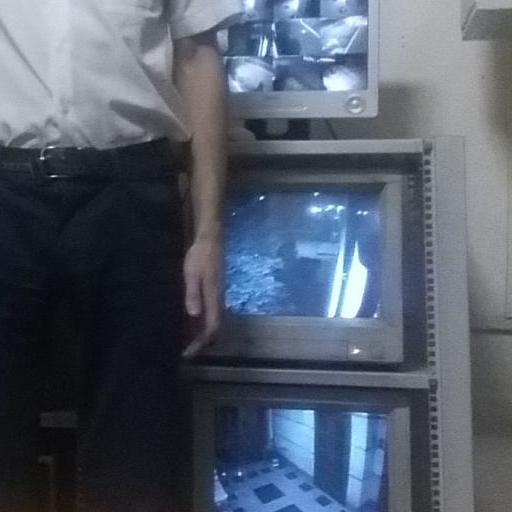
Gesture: no_gesture